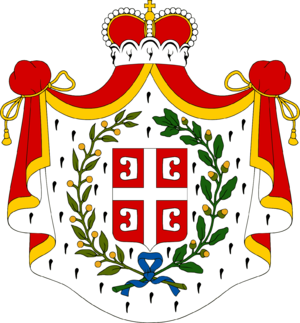
La principauté de Serbie est un ancien État des Balkans créé à la suite des Premier et Second soulèvements serbes et disparu lors de sa transformation en royaume de Serbie en 1882.